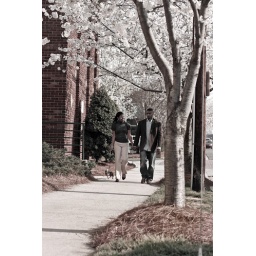
Taken in the Design District of South End in Charlotte, NC. Processed a black and white and a color and then combined.